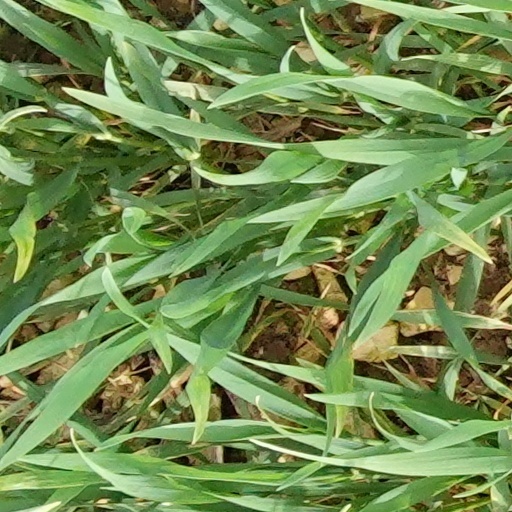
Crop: wheat